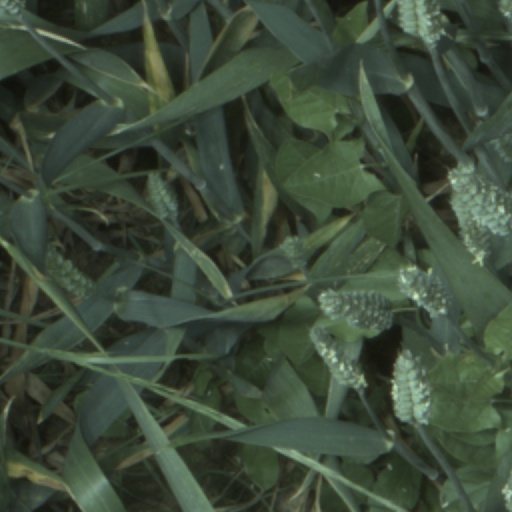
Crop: wheat